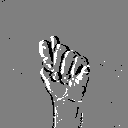
ASL letter: t